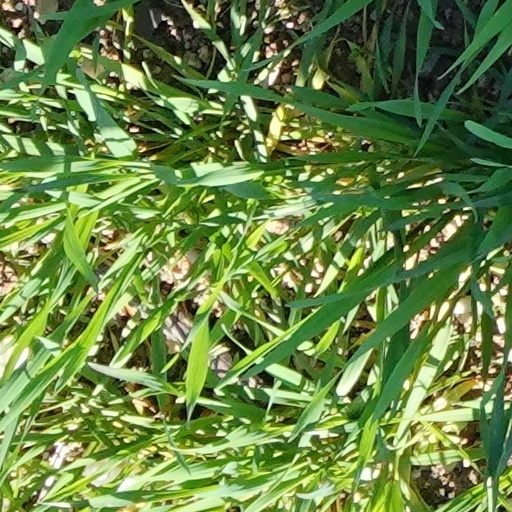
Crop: wheat